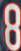
Number: 8